Sport in Brazil

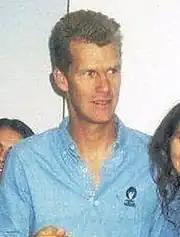
Robert Scheidt.

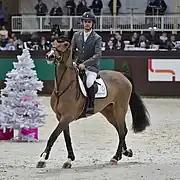
Rodrigo Pessoa.

Despite yachting and equestrianism being inaccessible sports for the general population, Brazil has a great tradition in yachting, and, to a lesser extent, but no less important, tradition in equestrianism. The biggest center for these sports in Brazil is Rio de Janeiro and its neighboring city Niterói. Several Olympic medalists in yachting have trained in Guanabara Bay, such as Martine Grael, Clinio Freitas, Daniel Adler, Eduardo Penido, Isabel Swan, Kiko Pellicano, Marcelo Ferreira, Marcos Soares, Nelson Falcão and Ronaldo Senfft. The country also has olympic medalists from São Paulo Robert Scheidt, Torben Grael, Kahena Kunze, Reinaldo Conrad, Alexandre Welter, Bruno Prada and Peter Ficker. In equestrianism, the Gávea Hippodrome trained athletes such as Rodrigo Pessoa and his father Nelson Pessoa, as well as Luiz Felipe de Azevedo; the country also has olympic medalists from São Paulo Álvaro de Miranda Neto and from Rio Grande do Sul André Johannpeter.